Ibiza affair

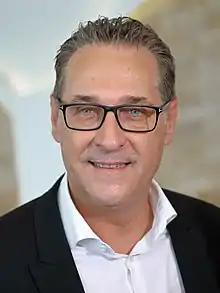
Heinz-Christian Strache in 2020

On 17 May 2019, "Der Spiegel" and the "Süddeutsche Zeitung" reported that in 2017, Strache and Freedom Party member Johann Gudenus had been offered electoral support by a woman posing as the niece of a Russian oligarch named Igor Makarov. The source of the allegations was a video secretly recorded at a rented villa on Ibiza in July 2017, which apparently shows Strache agreeing to offer the woman assistance in acquiring business contracts in Austria in exchange for rendering support in the upcoming October 2017 election in Austria. Five people took part in the videotaped meeting, according to the German news outlets, which had examined parts of the tape but had not released the full recordings available to them. Those persons included Heinz-Christian Strache; a woman who said she was the niece of a Russian oligarch; an interpreter (who came with her); another Freedom Party official, Johann Gudenus, who appears to have set up the meeting; and Gudenus's wife, Tajana (née Tajčić). The persons spoke in English, German, and Russian.